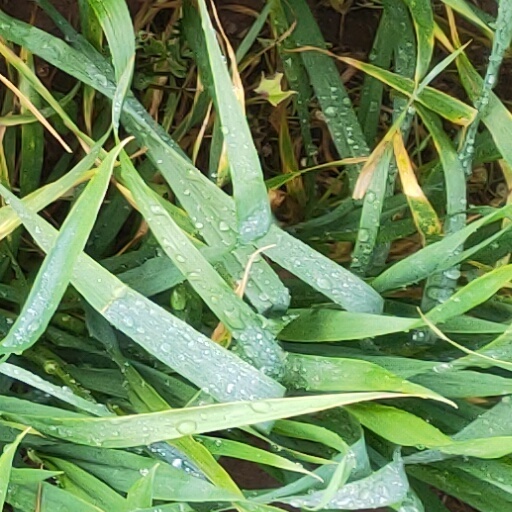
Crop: wheat